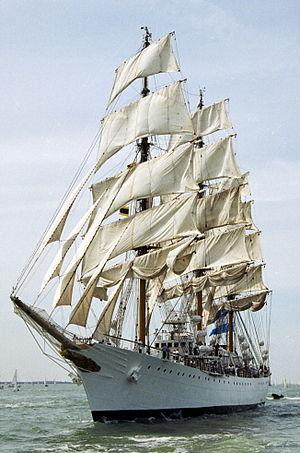
Le Libertad est un trois-mâts carré argentin à coque acier, qui sert de navire-école à la marine argentine. Depuis 1960, il remplace le ARA Presidente Sarmiento. Avec ces 103 m de long, il est l'un des plus grands voiliers du monde.
Brest 2016 est la septième édition des Fêtes maritimes de Brest organisées du 13 au 19 juillet 2016. Elle rassemble 712 000 visiteurs, 1 500 bateaux et 9 000 marins.
Brest 2020 est la huitième édition des Fêtes maritimes de Brest initialement prévue du 10 au 16 juillet 2020. L'association organisatrice Brest Événements Nautiques a annoncé le report de cet événement en raison de la pandémie de Covid-19.